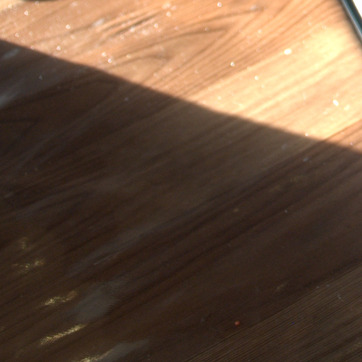
Material: wood